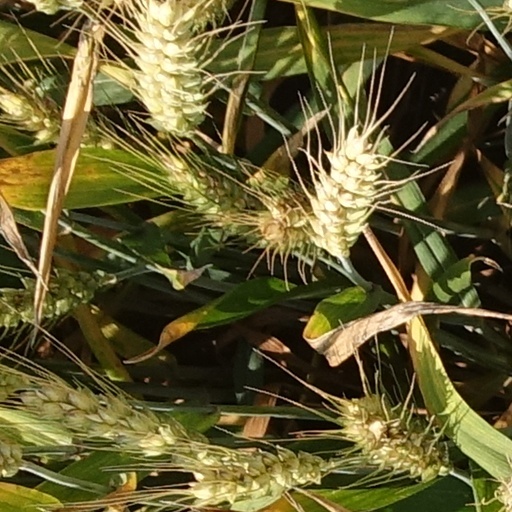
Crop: wheat